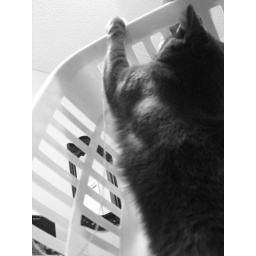
My two cats playing in a laundry basket